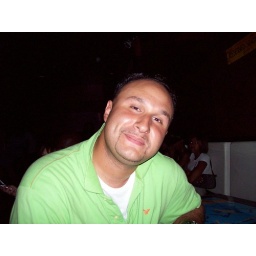
The flyest white boy in Negril.